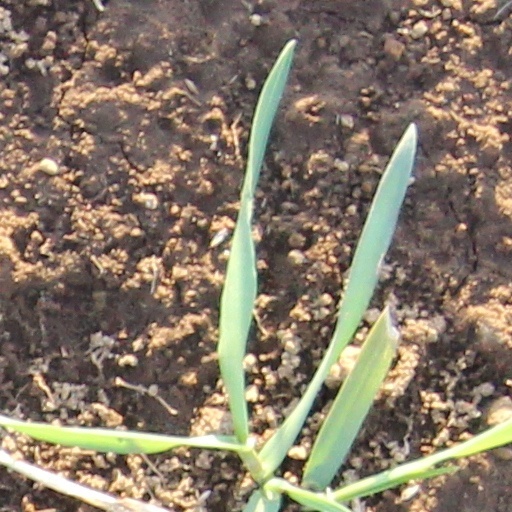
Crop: wheat